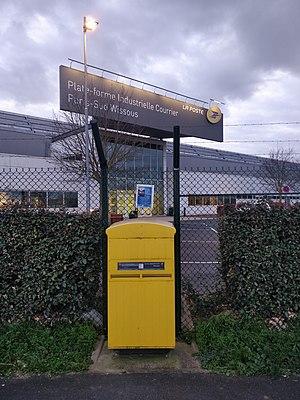
Boîte postale de la Plate-forme Industrielle Courrier Paris-Sud Wissous.
Wissous est une commune française située à environ quatorze kilomètres au sud-ouest de Paris dans le département de l'Essonne en région Île-de-France. La commune se situe à la frontière avec les Hauts-de-Seine et le Val-de-Marne.